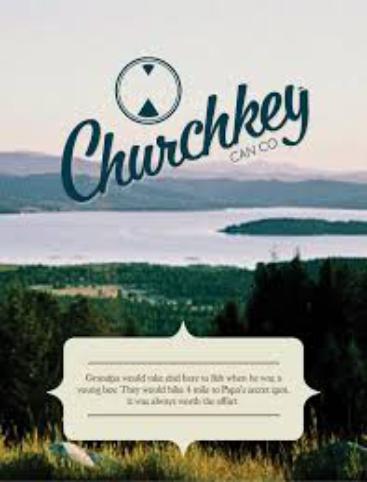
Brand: Churchkey Can
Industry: Clothes